Aljamiado

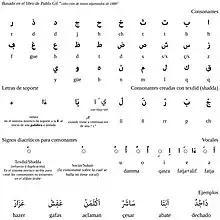
Aljamiado letters

The systematic writing of Romance-language texts in Arabic scripts appears to have begun in the fifteenth century, and the overwhelming majority of such texts that can be dated belong to the sixteenth century. A key "aljamiado" text is the compilation "Suma de los principales mandamientos y devediamentos de nuestra santa ley y sunna" by the mufti of Segovia, of 1462.